Les Hay Babies

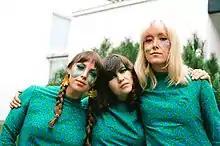
Julie Aubé, Vivianne Roy and Katrine Noël, in 2019

Les Hay Babies is an indie folk trio from New Brunswick, Canada. Its members—Julie Aubé (banjo), (guitar), Katrine Noël (ukulele), (bass) and Vivianne Roy (guitar)—each grew up in a small Acadian village. The group has seen success in Canada and in Europe. Their accolades include a Canadian Folk Music Award and four East Coast Music Awards.